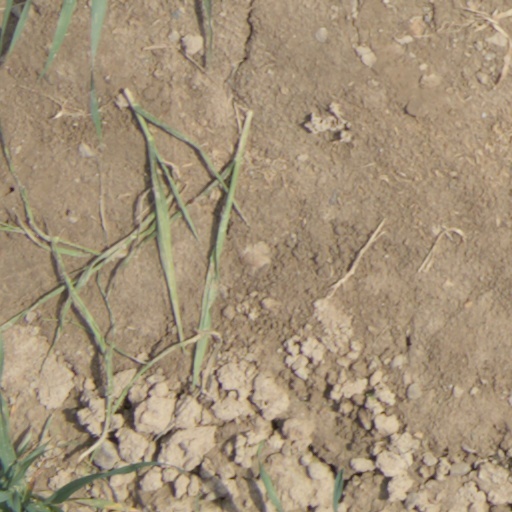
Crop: wheat